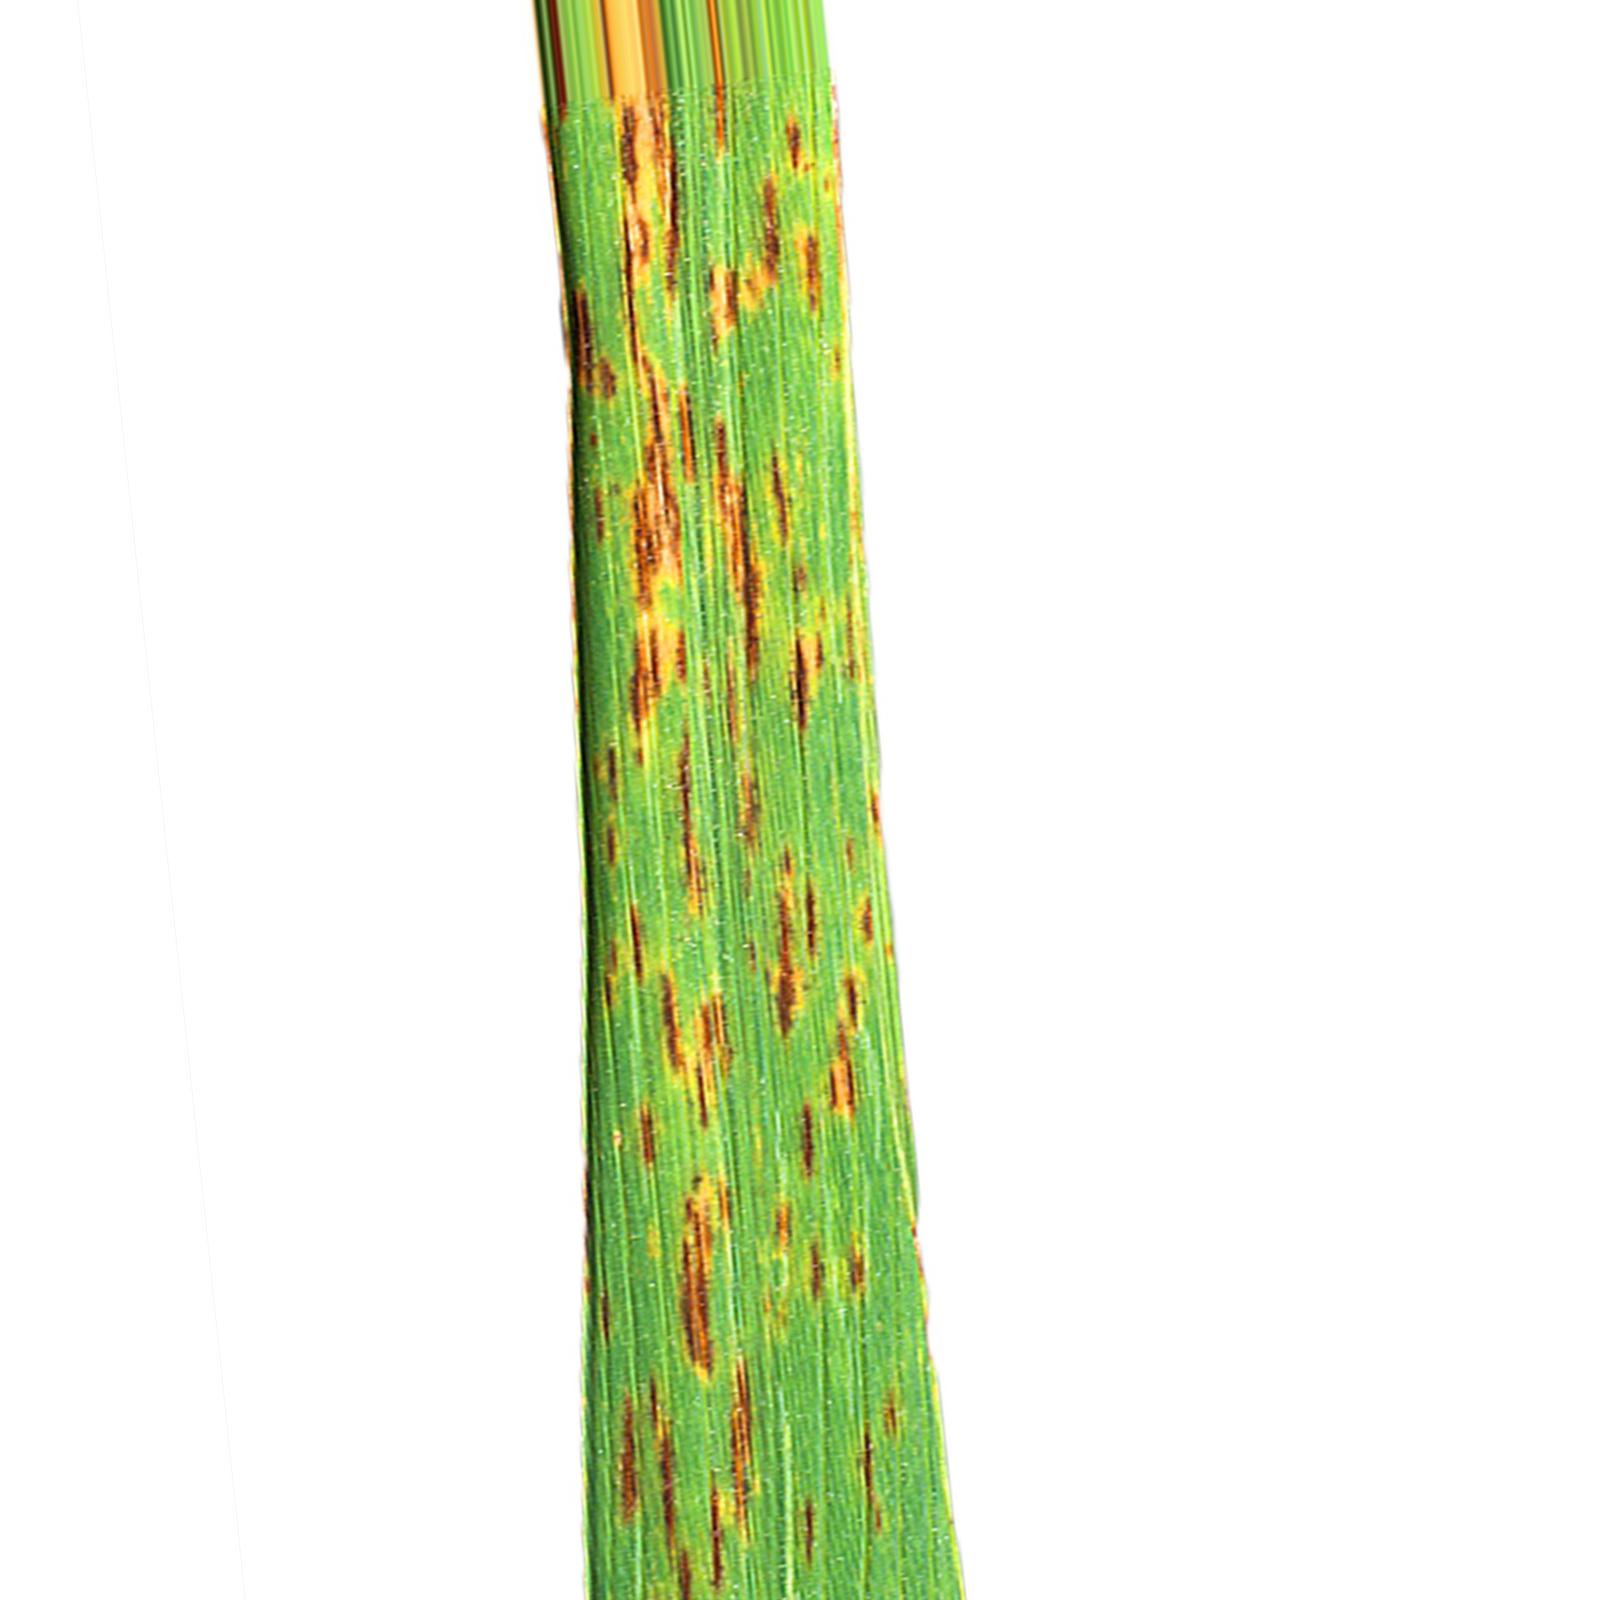
Nhãn: Bệnh Gạch Nâu ( Narrow Brown Spot )